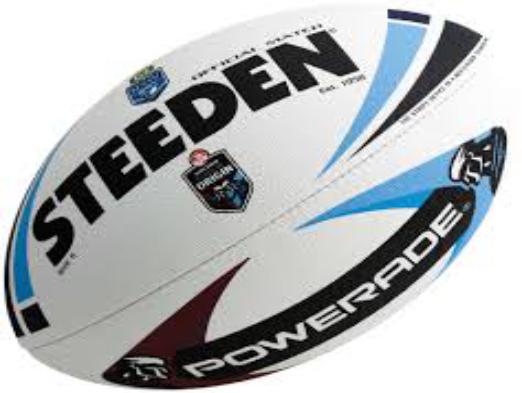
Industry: Sports